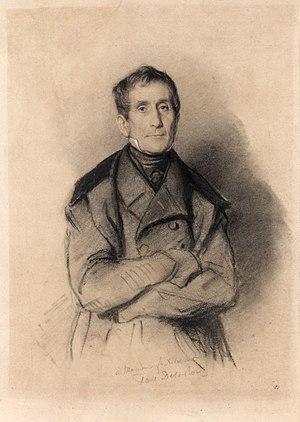
François Delessert (1780-1868)
La famille Delessert est une famille de banquiers d'origine suisse, dont certains membres ont fait une brillante carrière en France.
François-Marie Delessert, né le 2 avril 1780 à Lyon et mort le 15 octobre 1868 à Passy, est un banquier et homme politique français.